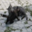
Label: cat